Swakopmund railway station

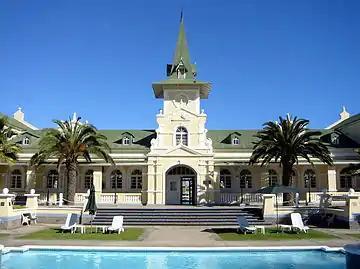
Former station building of Swakopmund, now serving as a hotel.

Swakopmund railway station is a railway station serving the town of Swakopmund in Namibia. It is part of the TransNamib railway network.